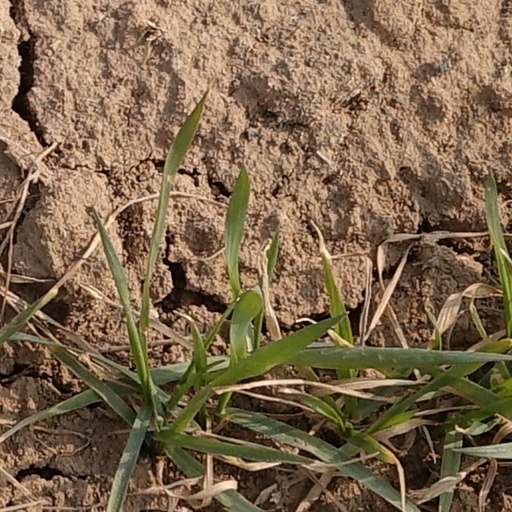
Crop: wheat